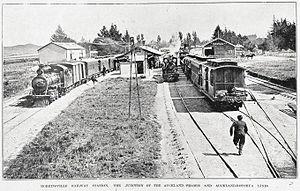
Morrinsville est une ville de la région du Waikato l’Île du Nord en Nouvelle-Zélande.